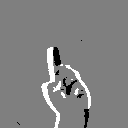
ASL letter: d